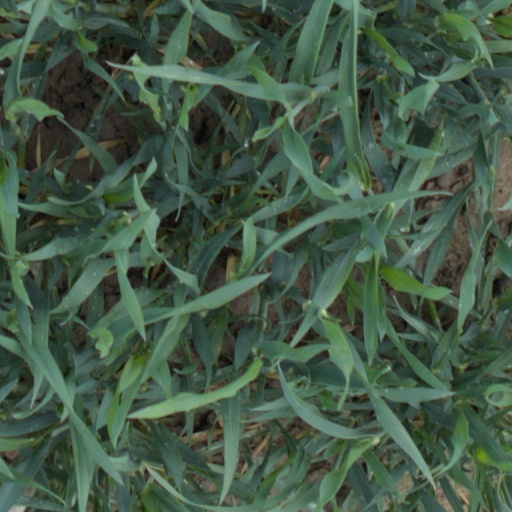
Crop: wheat